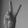
ASL letter: V